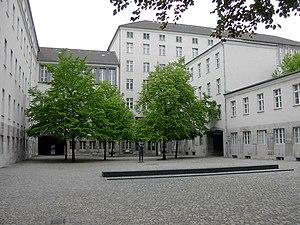
La Stauffenbergstraße est une rue de Berlin où se trouve l'ancien ministère de la guerre, le Bendlerblock. Elle relie la Tiergartenstraße au sud du Großer Tiergarten et le Reichpietschufer au Landwehrkanal.
Le mémorial de la Résistance allemande est un mémorial, une exposition permanente et un centre de recherches dédiés à la résistance allemande au nazisme, situé à Berlin, dans le Bendlerblock. Depuis 1991, le politologue Johannes Tuchel est le directeur de l'institution éducative.
Le Bendlerblock est un complexe de bâtiments de Berlin, situé dans la Stauffenbergstrasse, dans le quartier de Tiergarten. Utilisé par plusieurs institutions militaires à partir de 1914, il est aujourd'hui occupé par le siège secondaire du ministère fédéral de la Défense, dont le siège principal est Bonn.
Helmuth Weidling est un militaire allemand, général durant de la Seconde Guerre mondiale.